Coutrallam Falls

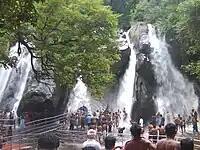

Coutrallam Falls is located in Western Ghats to the South of Coutrallam town and to the north of Coutrallam Lower, the first lake in the descent of Chittar. It is located from the nearest town Tenkasi and from the nearest city Tirunelveli. The place is frequented by animals like Tiger and Panther, which are frequently spotted in the route from Coutrallam Falls to Papansam as both are located close to Kalakkad Mundanthurai Tiger Reserve. There are a total of nine falls namely, Peraruvi (Main Falls), Aintharuvi (Five Falls), Shenbaga Devi Aruvi, Thenaruvi (Honey Falls), Chitraruvi, Puli Aruvi (Tiger Falls), Pazhaya Aruvi (Old Falls), Puthu Aruvi (New Falls) and Pazhathotta Aruvi (Fruit Garden Falls), each of which is located within radius. The falls receives its waters during the South-west monsoon from May to September, but the maximum amount of rainfall is received during the North-east monsoon during October to December. The Kutralanathar Temple is located close to the main falls.